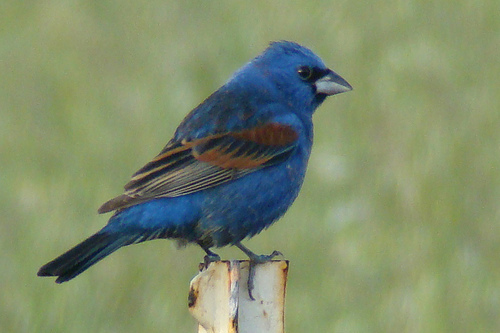
mostly blue in color, besides the wings, a curved beak and small, black eyes.
this is a blue bird with a brown wing and a white beak.
a small puffy bird with a dark blue body, red and black wing feathers, and a short curved bill.
the small bird is blue all over with red and black wings and blue wingbars.
this bird is blue all over and a darker blue on its feathers with brown wingbars.
this bird has wings that are black with a blue bodya tiny blue bird with brown coverts and secondaries and a small pointed beak.
this bird is blue with red and has a very short beak.
this bird is a very beautiful bright blue bird with a little brown in its wings.
a blue bird with brown and black feathers and a short pointed beak.
Species: Blue Grosbeak